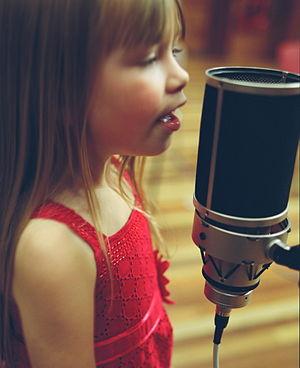
Connie Talbot, née le 20 novembre 2000 à Streetly, Midlands de l'Ouest, est une jeune chanteuse britannique qui a participé à la saison 1 de Britain's Got Talent à l'âge de six ans en 2007, et est arrivée à la 2ᵉ place. Elle chante chez elle puis les partage via youtube.